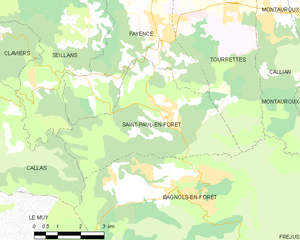
Carte des communes françaises Saint-Paul-en-Forêt